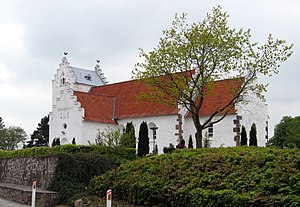
Tilst Kirke
'Tilst Kirke'
Tilst Kirke er en kirke i forstaden Tilst 8 km nordvest for Aarhus.